Halil Kut

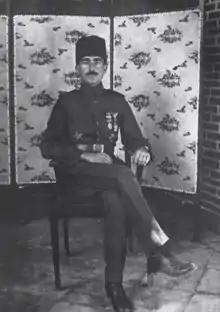
Kut before the end of WW1

Halil Kut (1881 – 20 August 1957), also known as Halil Pasha, was an Ottoman Turkish military commander and politician. He served in the Ottoman Army during World War I, notably taking part in the military campaigns against Russia in the Caucasus and the British in Mesopotamia.